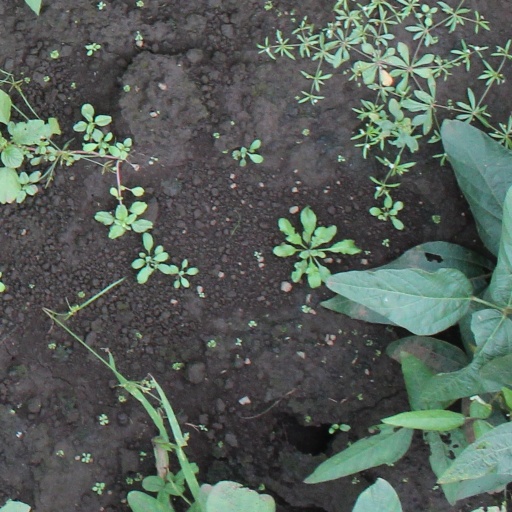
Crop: soybean